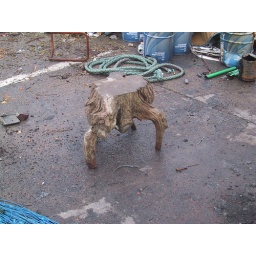
A really neat stool at the fish market in Oarai.